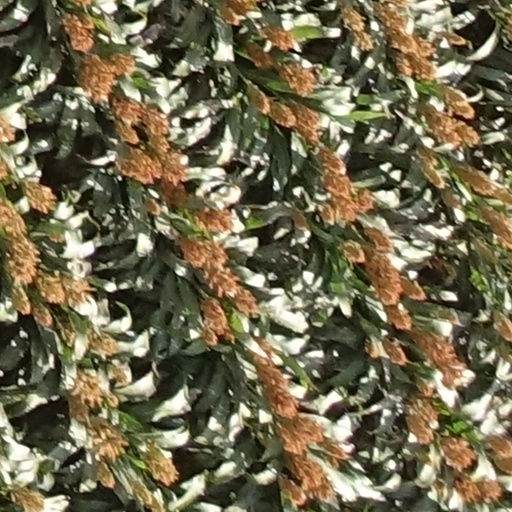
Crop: sorghum